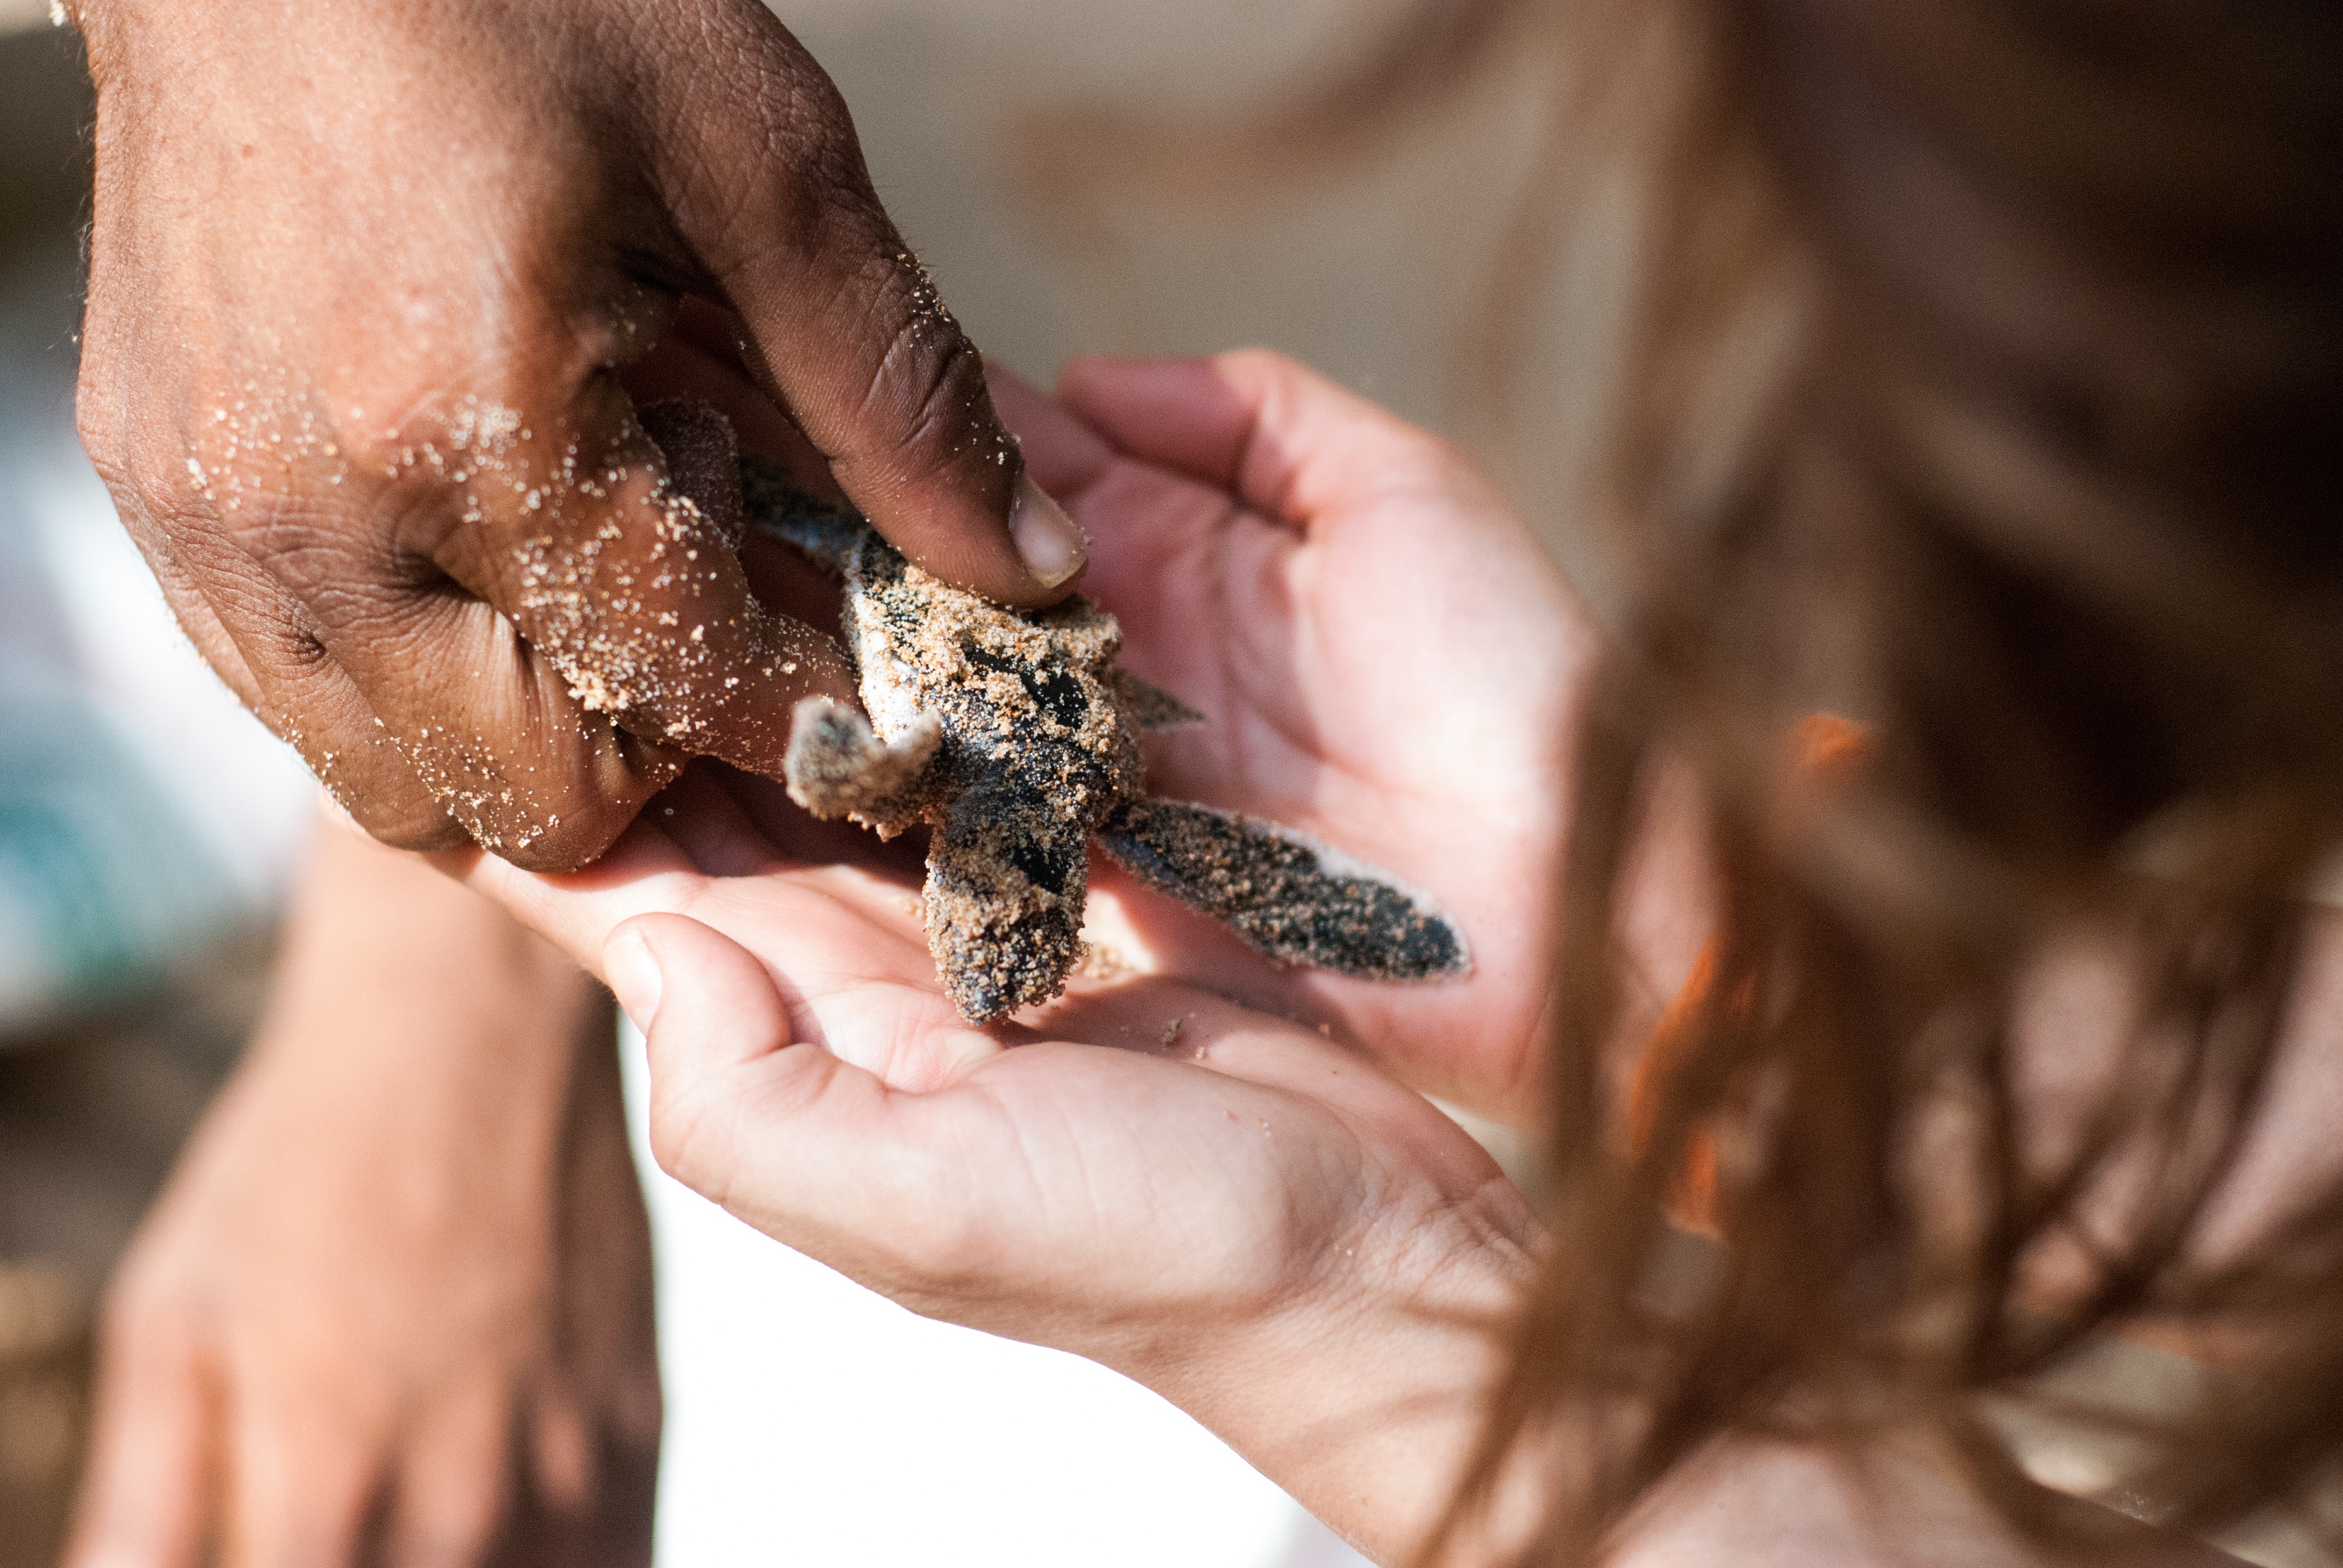
hand, reptile, close up